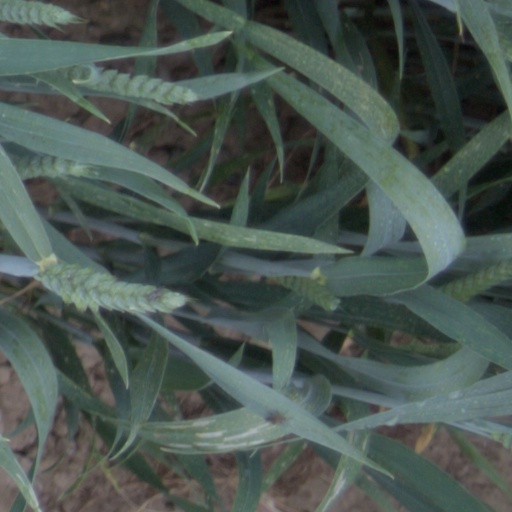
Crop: wheat